Simone Buti

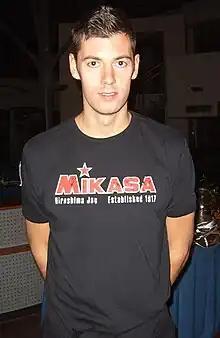

Simone Buti (born 19 September 1983) is an Italian volleyball player, a member of the Italy men's national volleyball team and Gi Group Monza, silver medalist of the 2015 World Cup, medalist of the European Championship (silver in 2011, bronze in 2015), medalist of the World League.